Nissan Laurel

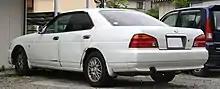
Nissan Laurel 2.5 Medalist

In September 1982, there was a minor change. Up a sense of luxury and large-scale extrusion in the chrome bumpers and rear license plate holder. The taillamp design was changed as well. Instead of the Z18 series engine, the new OHC four-cylinder 1809 cc CA18S engine was fitted to the Laurel 1.8. The engine range was overhauled at the time and now included the CA18S, L20E, turbocharged L20ET, the four-cylinder SOHC Z20S, and the diesel LD20 and LD28-6 models. The carburetted L20, the L28E, and the column-shifted LD20 (six-seater) were discontinued. The six-cylinder gasoline-powered car with automatic transmission and Super Touring equipment received an overdrive gear at the same time.